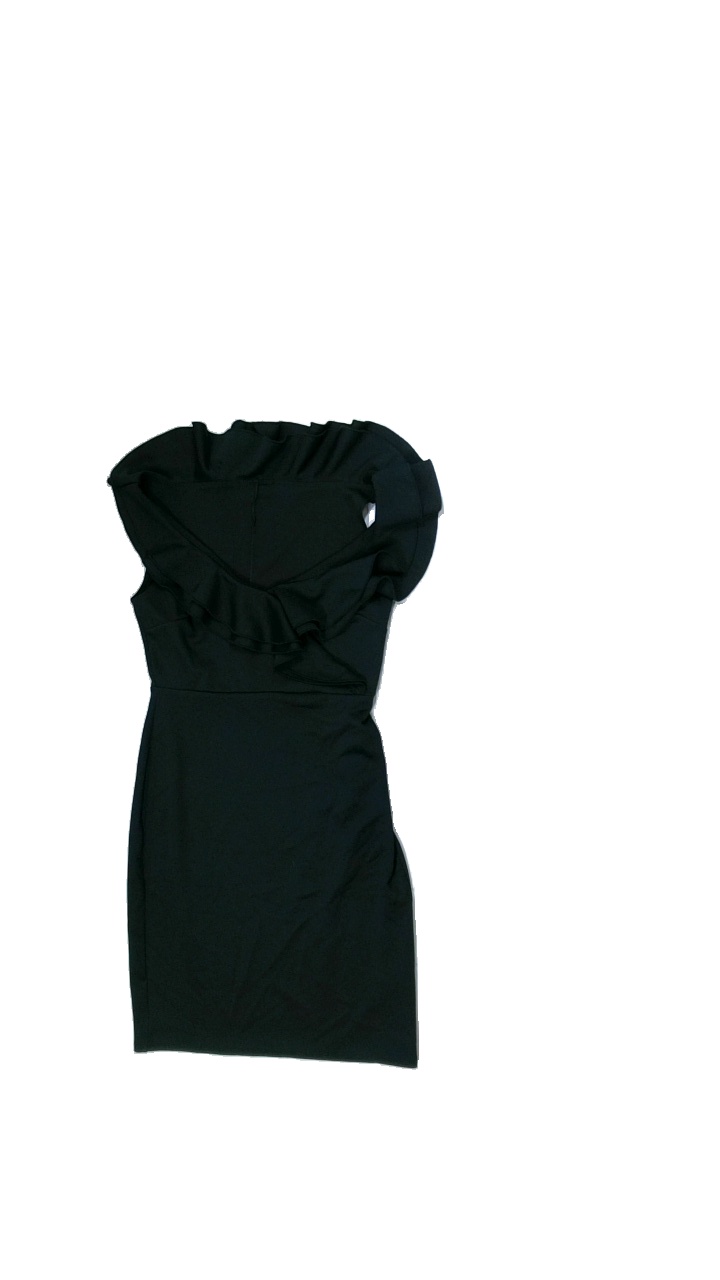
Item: Dress (Ladies)
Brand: Missing
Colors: Black
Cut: Tight, V-collar
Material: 94%polyester 6%elastane
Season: Autumn
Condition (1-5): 5
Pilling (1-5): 5
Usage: Reuse
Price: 100-150